Brighton and Hove

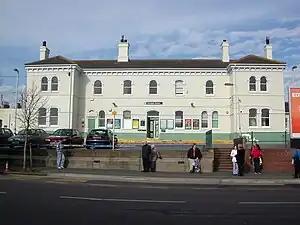
Portslade Station

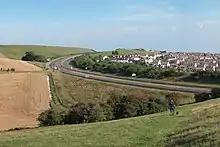
Cockroost Bottom

Brighton has been the most populous settlement in Sussex since at least the 17th century, and a town hall and evidence of citizen's control over town affairs predates 1580. The original parish of Brighton covered what is today much of central Brighton. The parish border ran from Little Western Street and Boundary Passage in the west, to Whitehawk Road in the east, and roughly followed the Old Shoreham Road and Bear Road to the north. The Reform Act 1832 created the parliamentary constituency of Brighton. Brighton obtained a royal charter for incorporation in 1854 and was organised into six wards: Park, Pavilion, Pier, St Nicholas, St Peter, and West. The ward of Preston was added in 1873, expanding Brighton to the north. In 1889 Brighton attained county borough status.